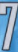
Number: 7